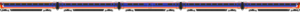
La Class 442 ou est une automotrice électrique régionale construite par British Rail Engineering Limited à partir de 1988 pour Network South East afin de desservir le sud-ouest de l'Angleterre en partant de la gare de London Waterloo pour aller a Weymouth et inaugurer l'électrification de la ligne de Bournemouth. Un total de vingt-quatre unités de cinq voitures ont été construites par Derby Litchurch Lane Works de British Rail pour remplacer les anciennes unités datant des années 1960.